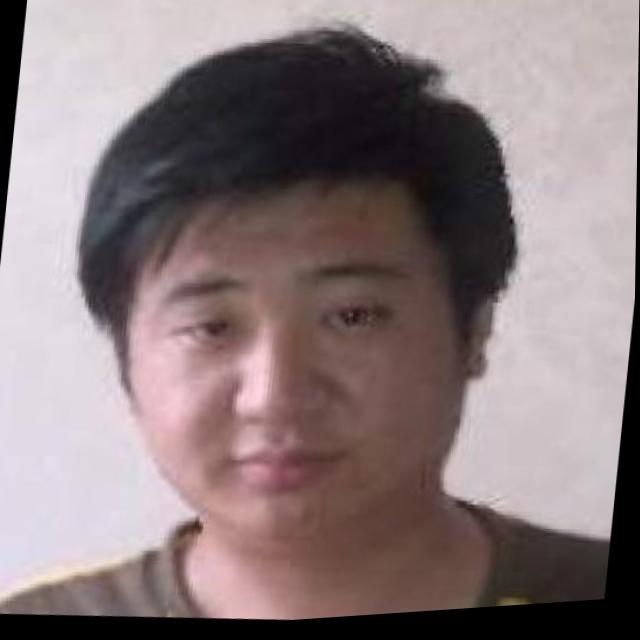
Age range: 21-44